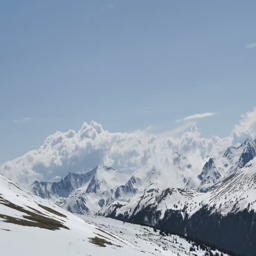
majestic snow covered mountains with clouds in a blue sky - pan